Marley Hill

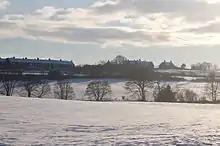
Cuthbert Street and Marley Hill School from the north

Marley Hill is a former colliery village about six miles to the south west of Gateshead, near the border between Tyne and Wear and County Durham. It has been part of the Metropolitan Borough of Gateshead since 1974. Prior to this it was part of Whickham Urban District. It lies within the Whickham South & Sunniside electoral ward of the Blaydon parliamentary constituency.